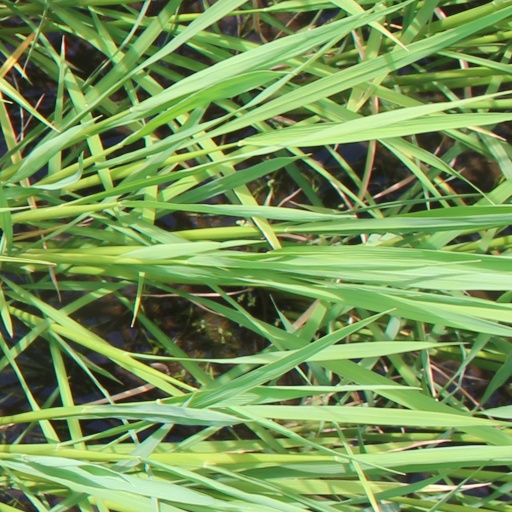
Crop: rice